Sky position (RA, Dec in degrees): 56.466, -0.02853
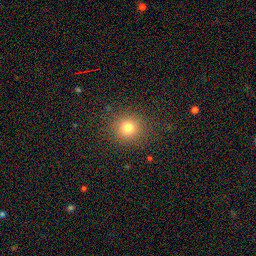
Galaxy morphology: Round Smooth Galaxies